Seletar Airport

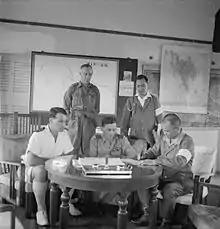
Royal Navy and RAF officers watch as Vice Admiral Kogure appends his signature to the document marking the formal takeover of Seletar airfield from the Japanese, 8 September 1945.

After World War II, the base went back to the RAF and, in the late 1940s and 1950s, the base was heavily involved in the Malayan Emergency, with Beaufighters, Spitfires and Mosquitos based there while operating against Malayan Communist insurgents. Among the many squadrons based there during this time were Nos 60, 81 and 205 Sqns of the RAF. The base was also the home of 390 MU – the Maintenance Base for the whole of the RAF Far East Air Force - FEAF.